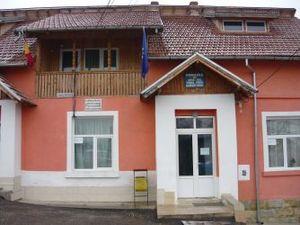
Albeștii de Muscel est une commune du județ d'Argeș en Roumanie.